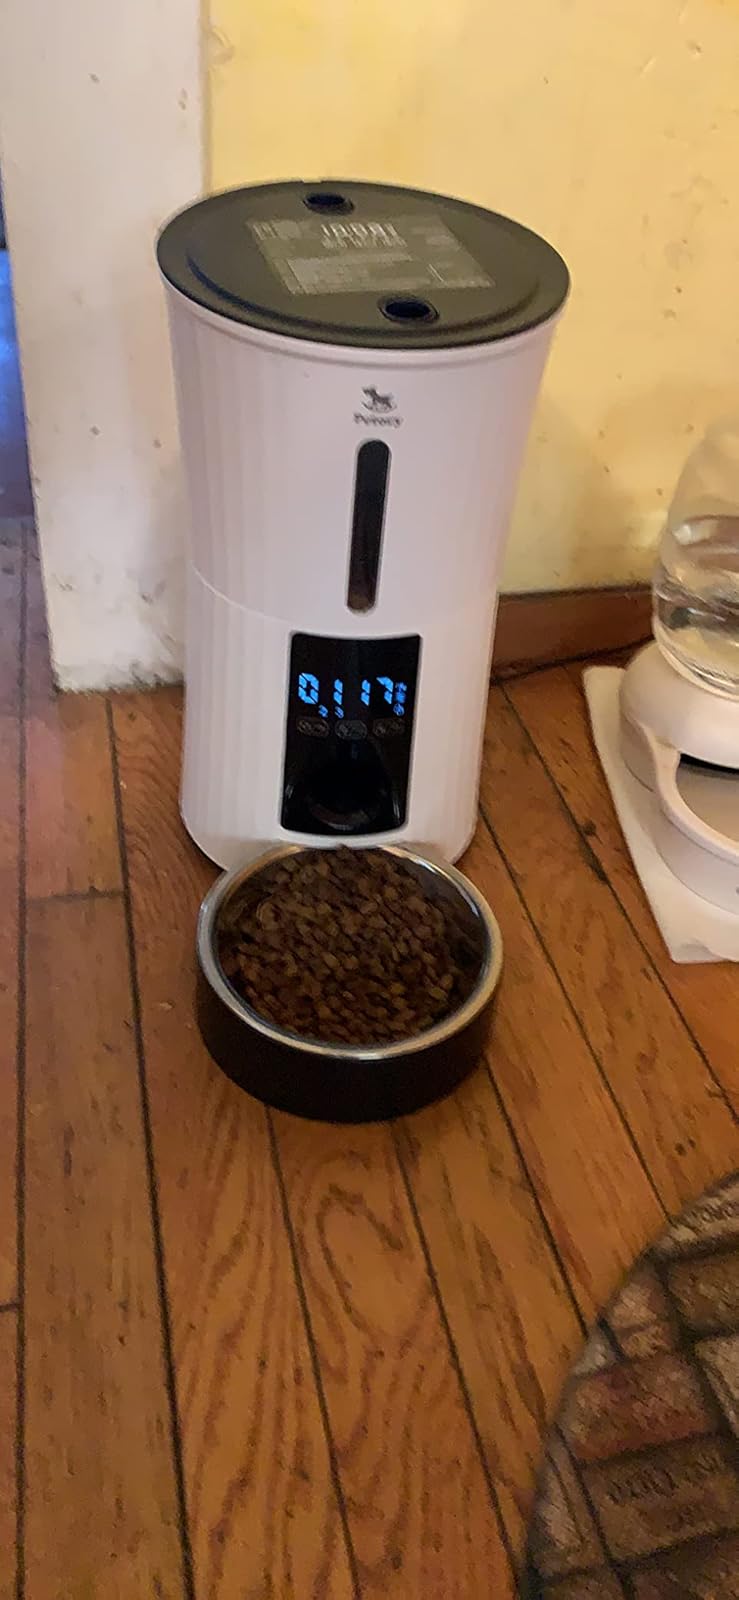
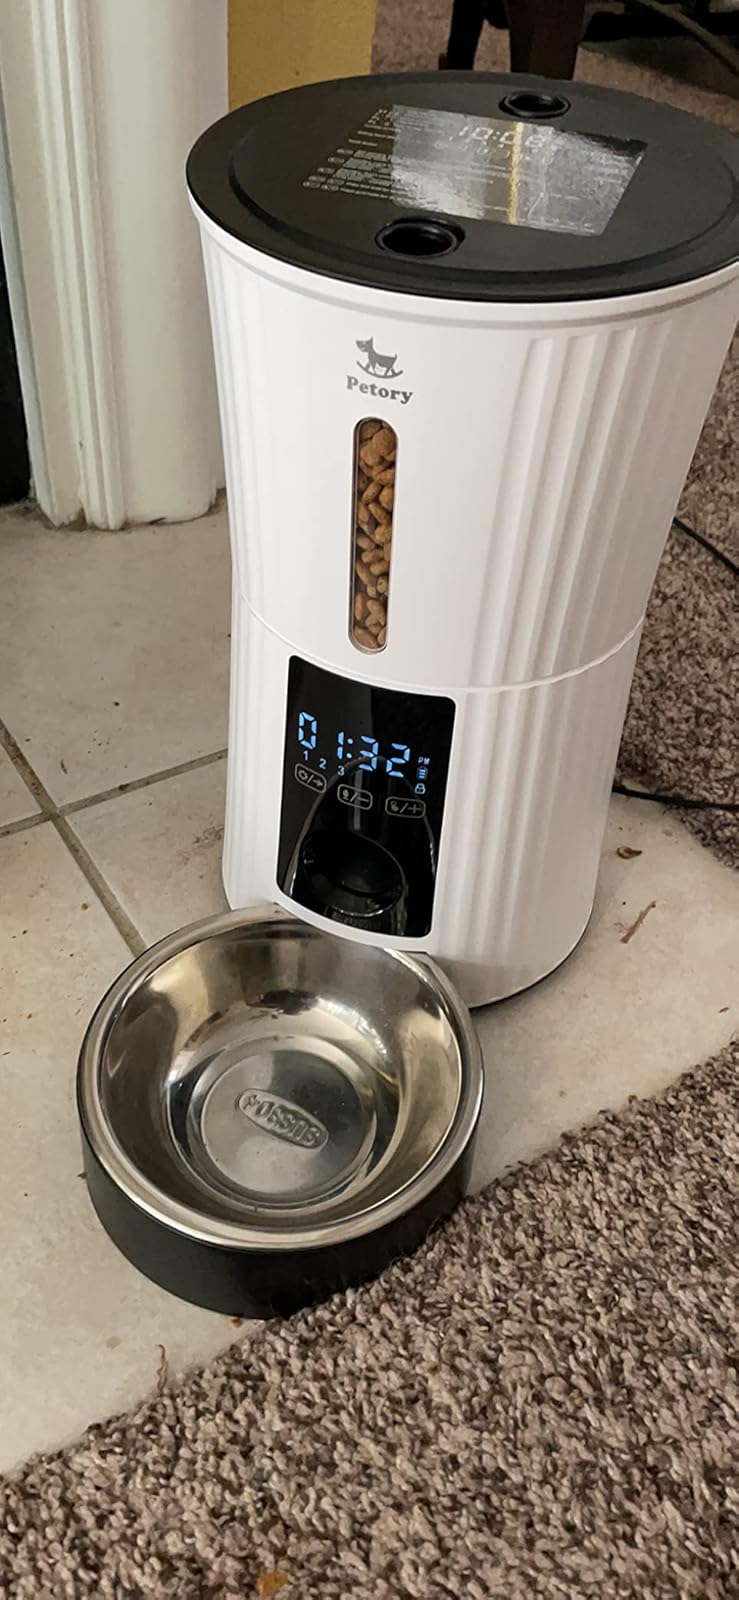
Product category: items_feeder
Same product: yes